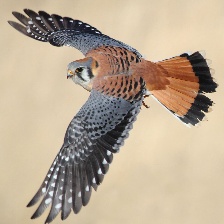
Species: AMERICAN KESTREL
Scientific name: FALCO SPARVERIUS